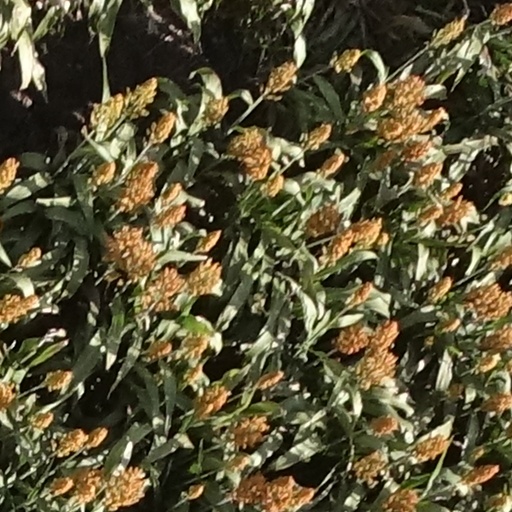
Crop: sorghum